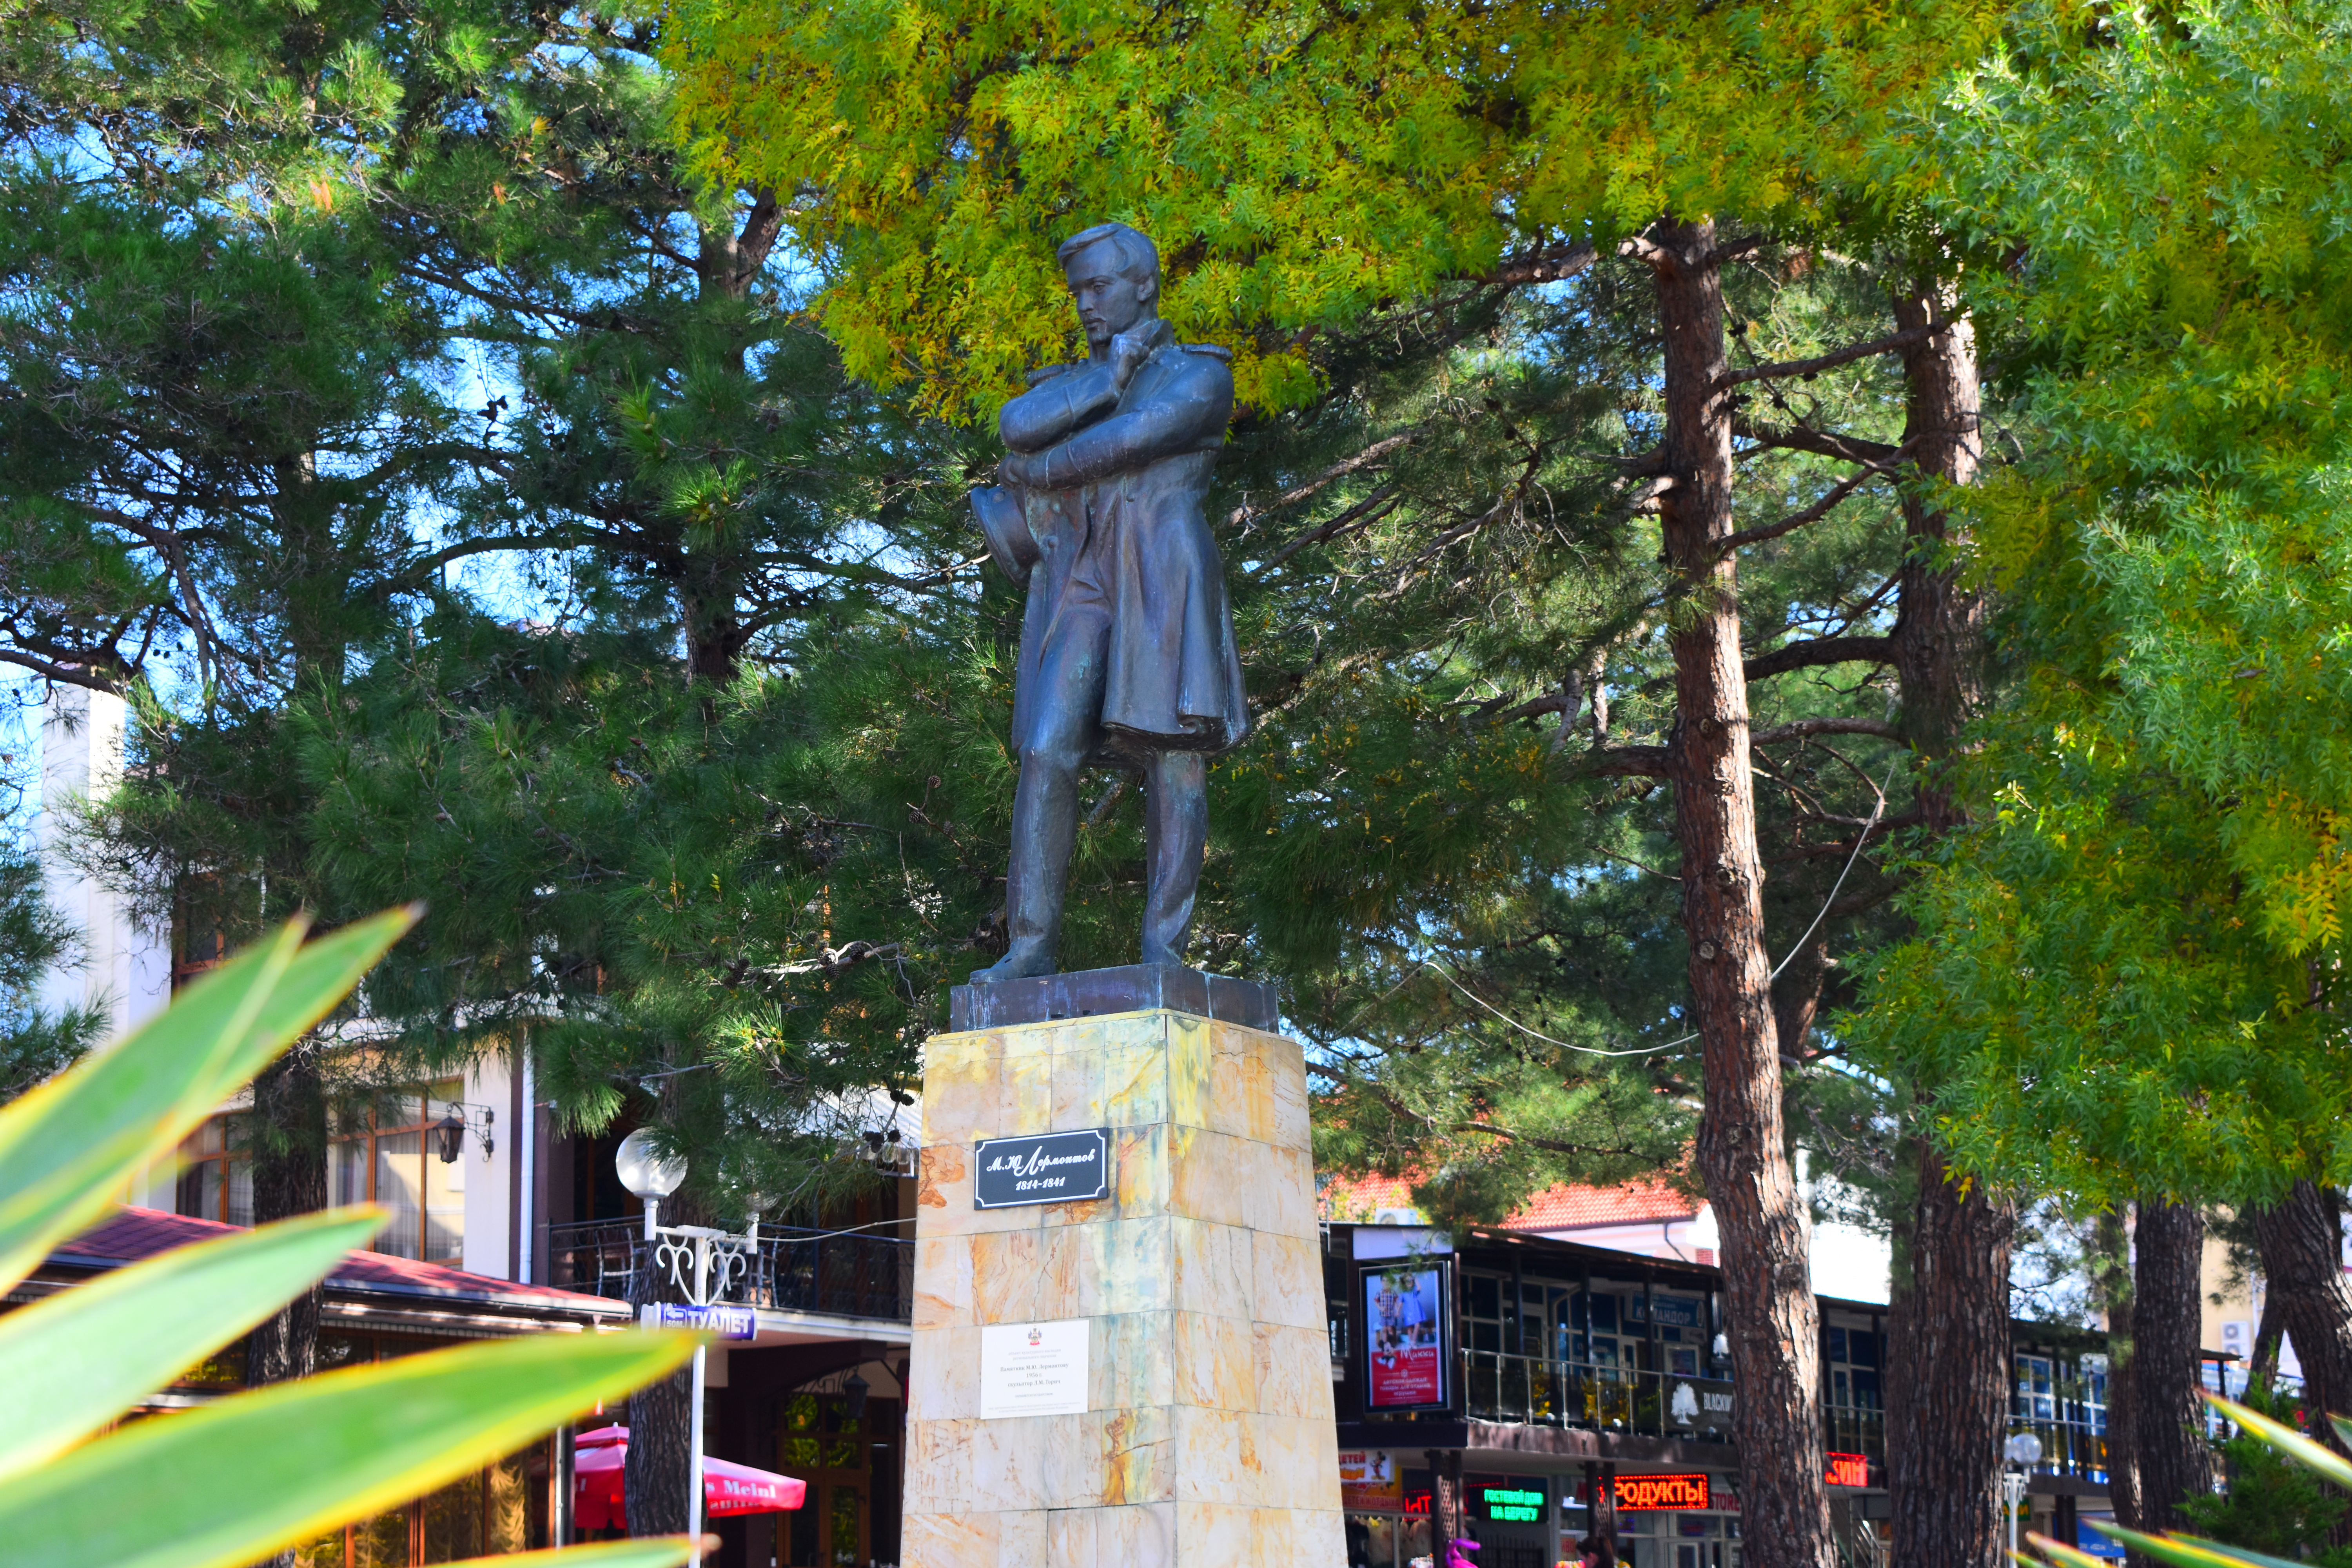
natural, plant, daytime, world, leaf, statue, botany, tree, sculpture, sky, yellow, biome, public space, leisure, art, landmark, city, monument, trunk, human settlement, event, pole, recreation, tourism, town, memorial, pedestrian, bronze sculpture, garden, grass, tourist attraction, national historic landmark, park, artwork, street, public event